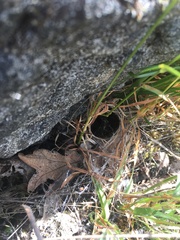
Species: Lactrodectus_hesperus